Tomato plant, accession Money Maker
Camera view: vertical (180 deg); turntable rotation: 300 degrees
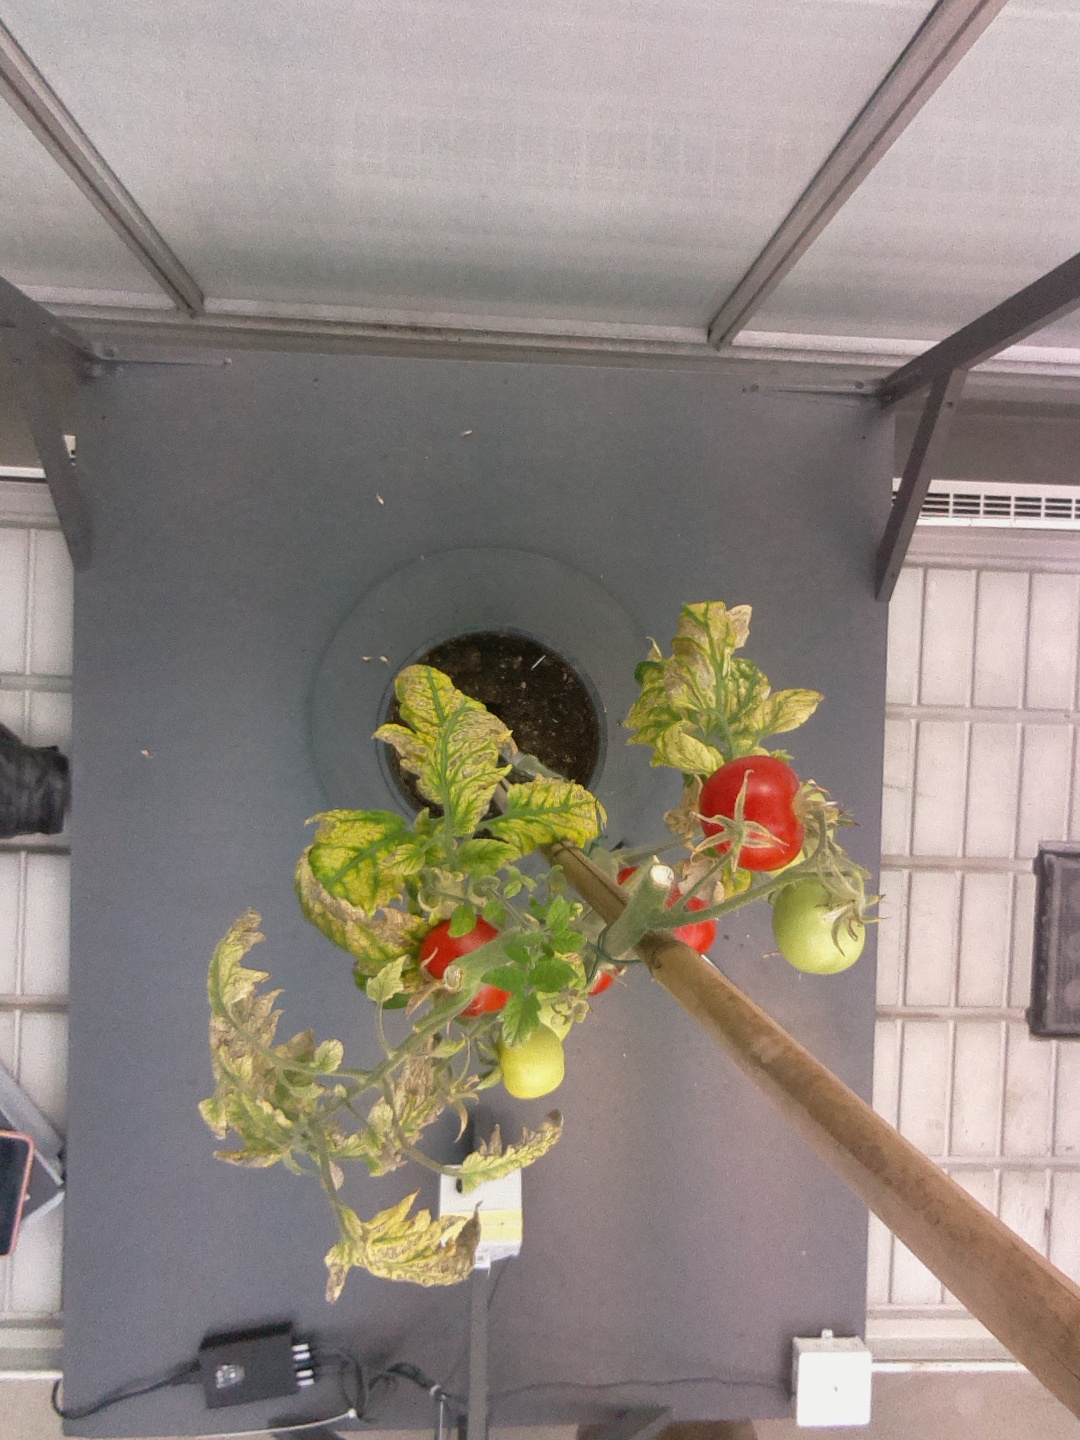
BBCH growth stage 86: 60%-70% of fruits show typical fully ripe color